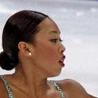
Age: 17